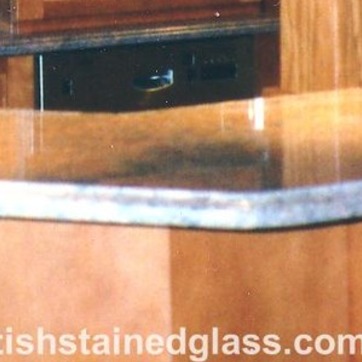
Material: polishedstone